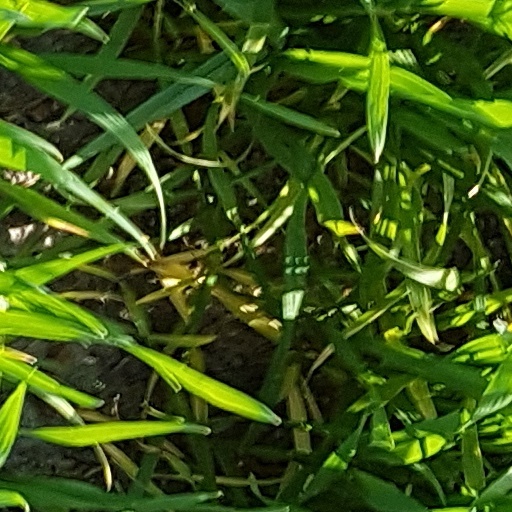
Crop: wheat